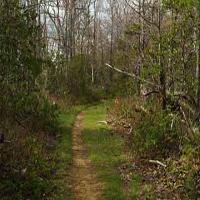
Weather: cloudy or overcast